Glen Auldyn

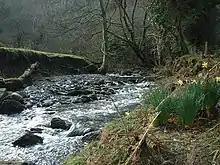
Spring, 2005

Glen Auldyn is a narrow valley about long on the Isle of Man, with a river of the same name. This flows in a NNE direction and flows into the River Sulby not far from its estuary, near Ramsey. It is entirely within the parish of Lezayre. The lower one-third of the valley is inhabited and is partly followed by the B16 road. This section is overlooked by Sky Hill.